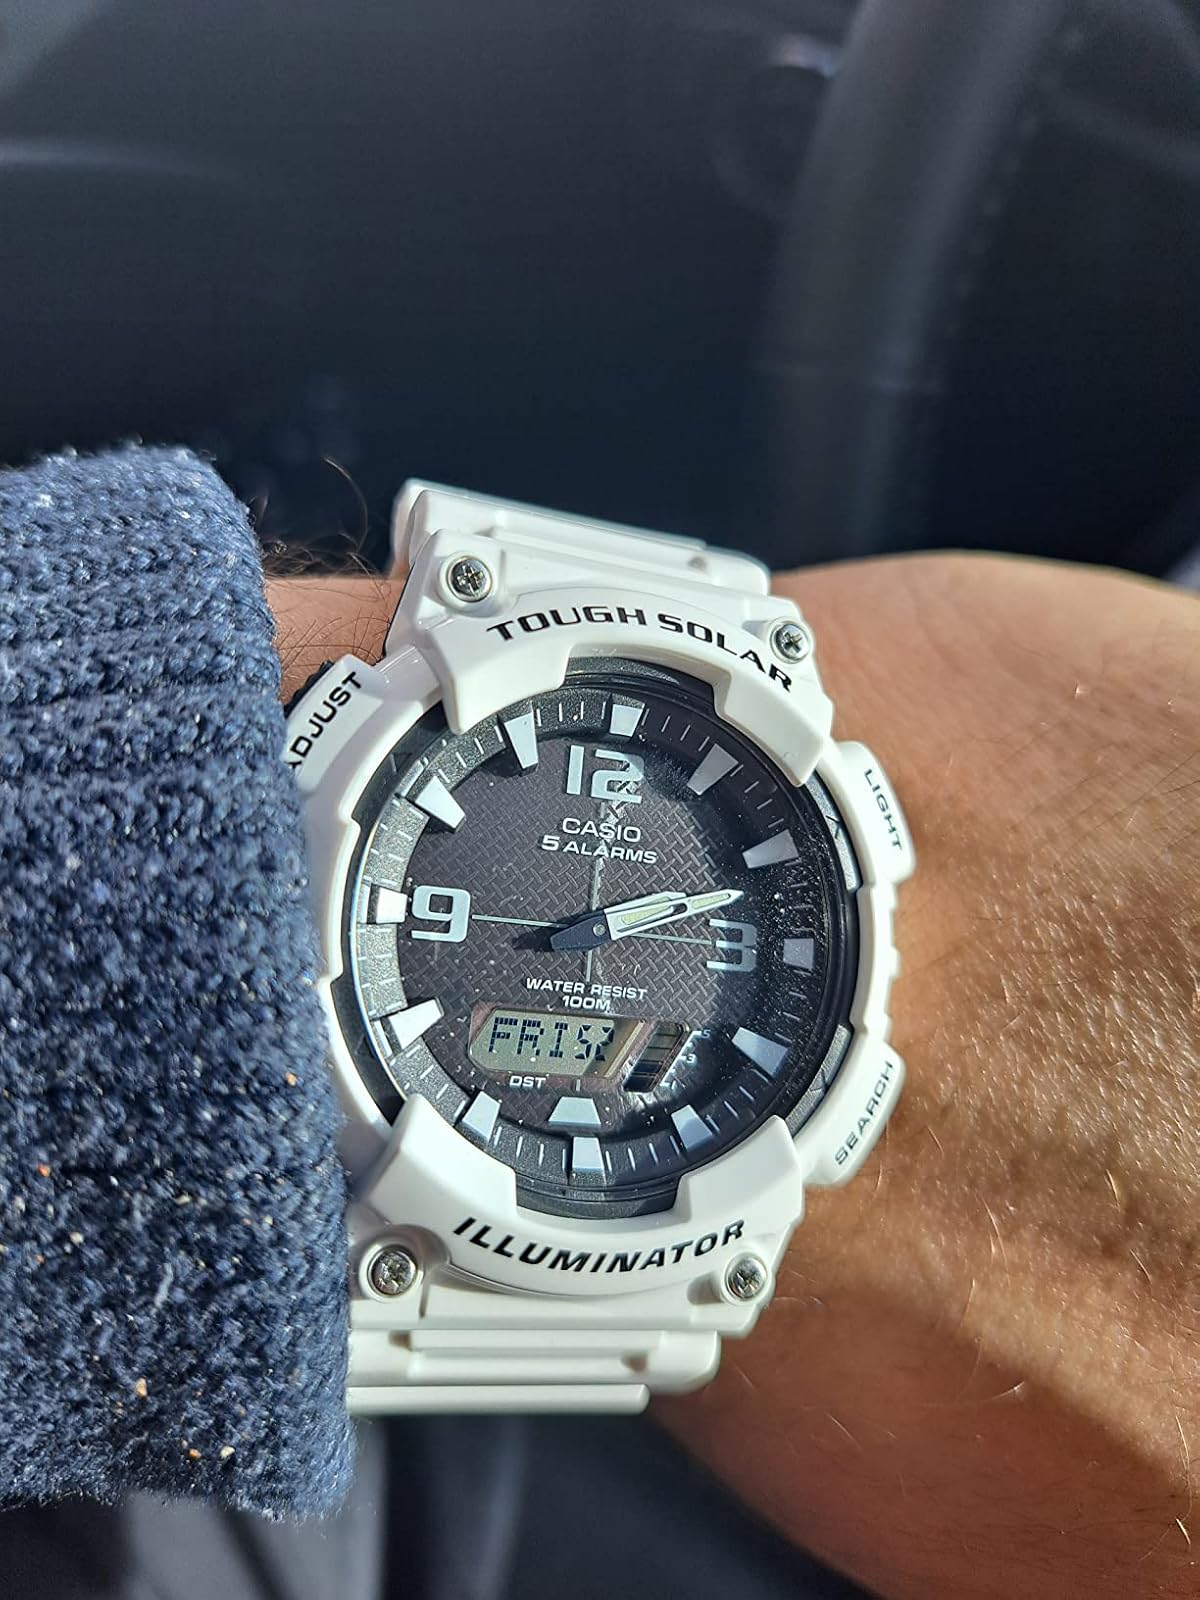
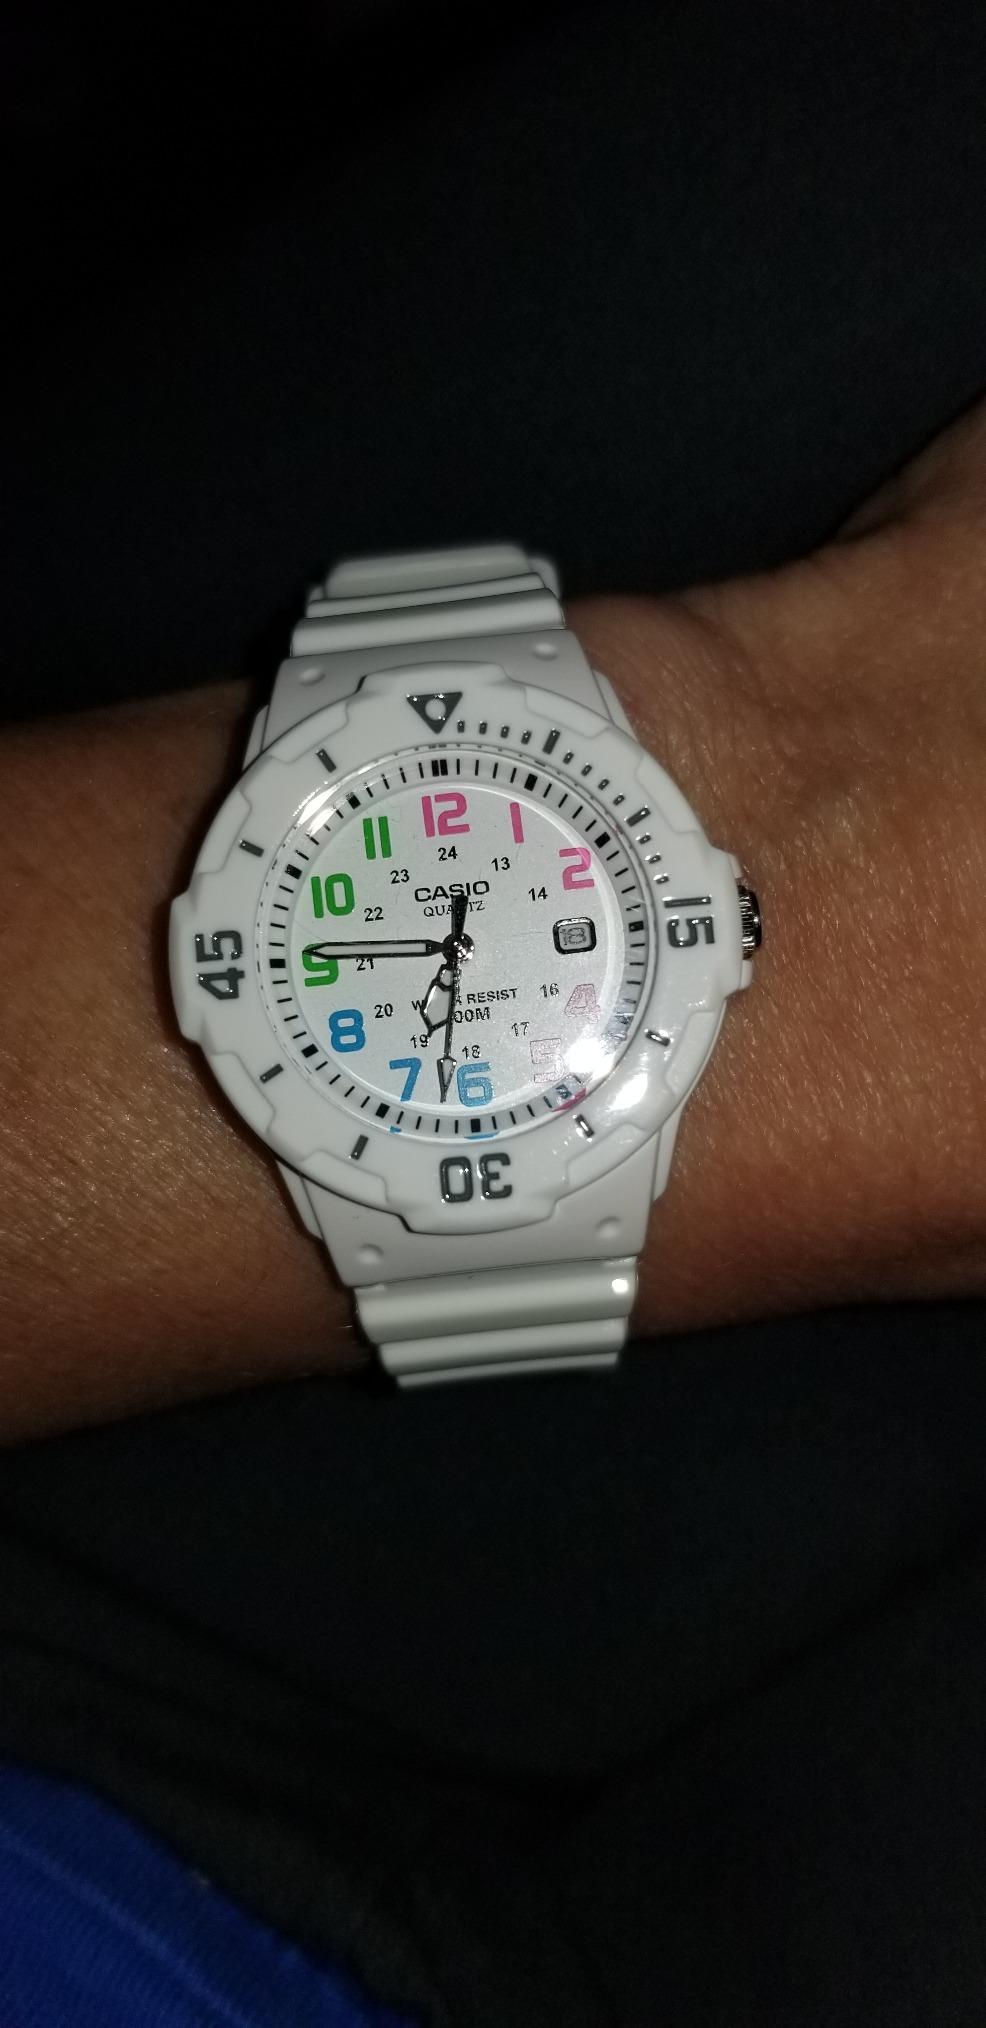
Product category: accessories_watch
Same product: no